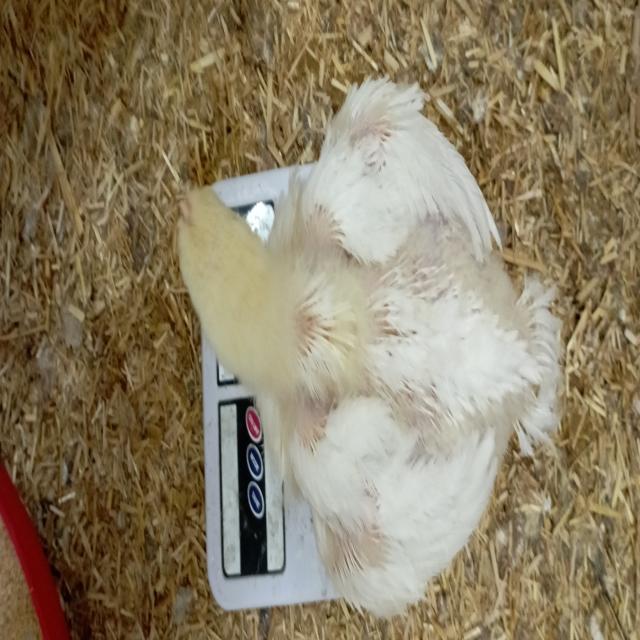
Weight: 718 g